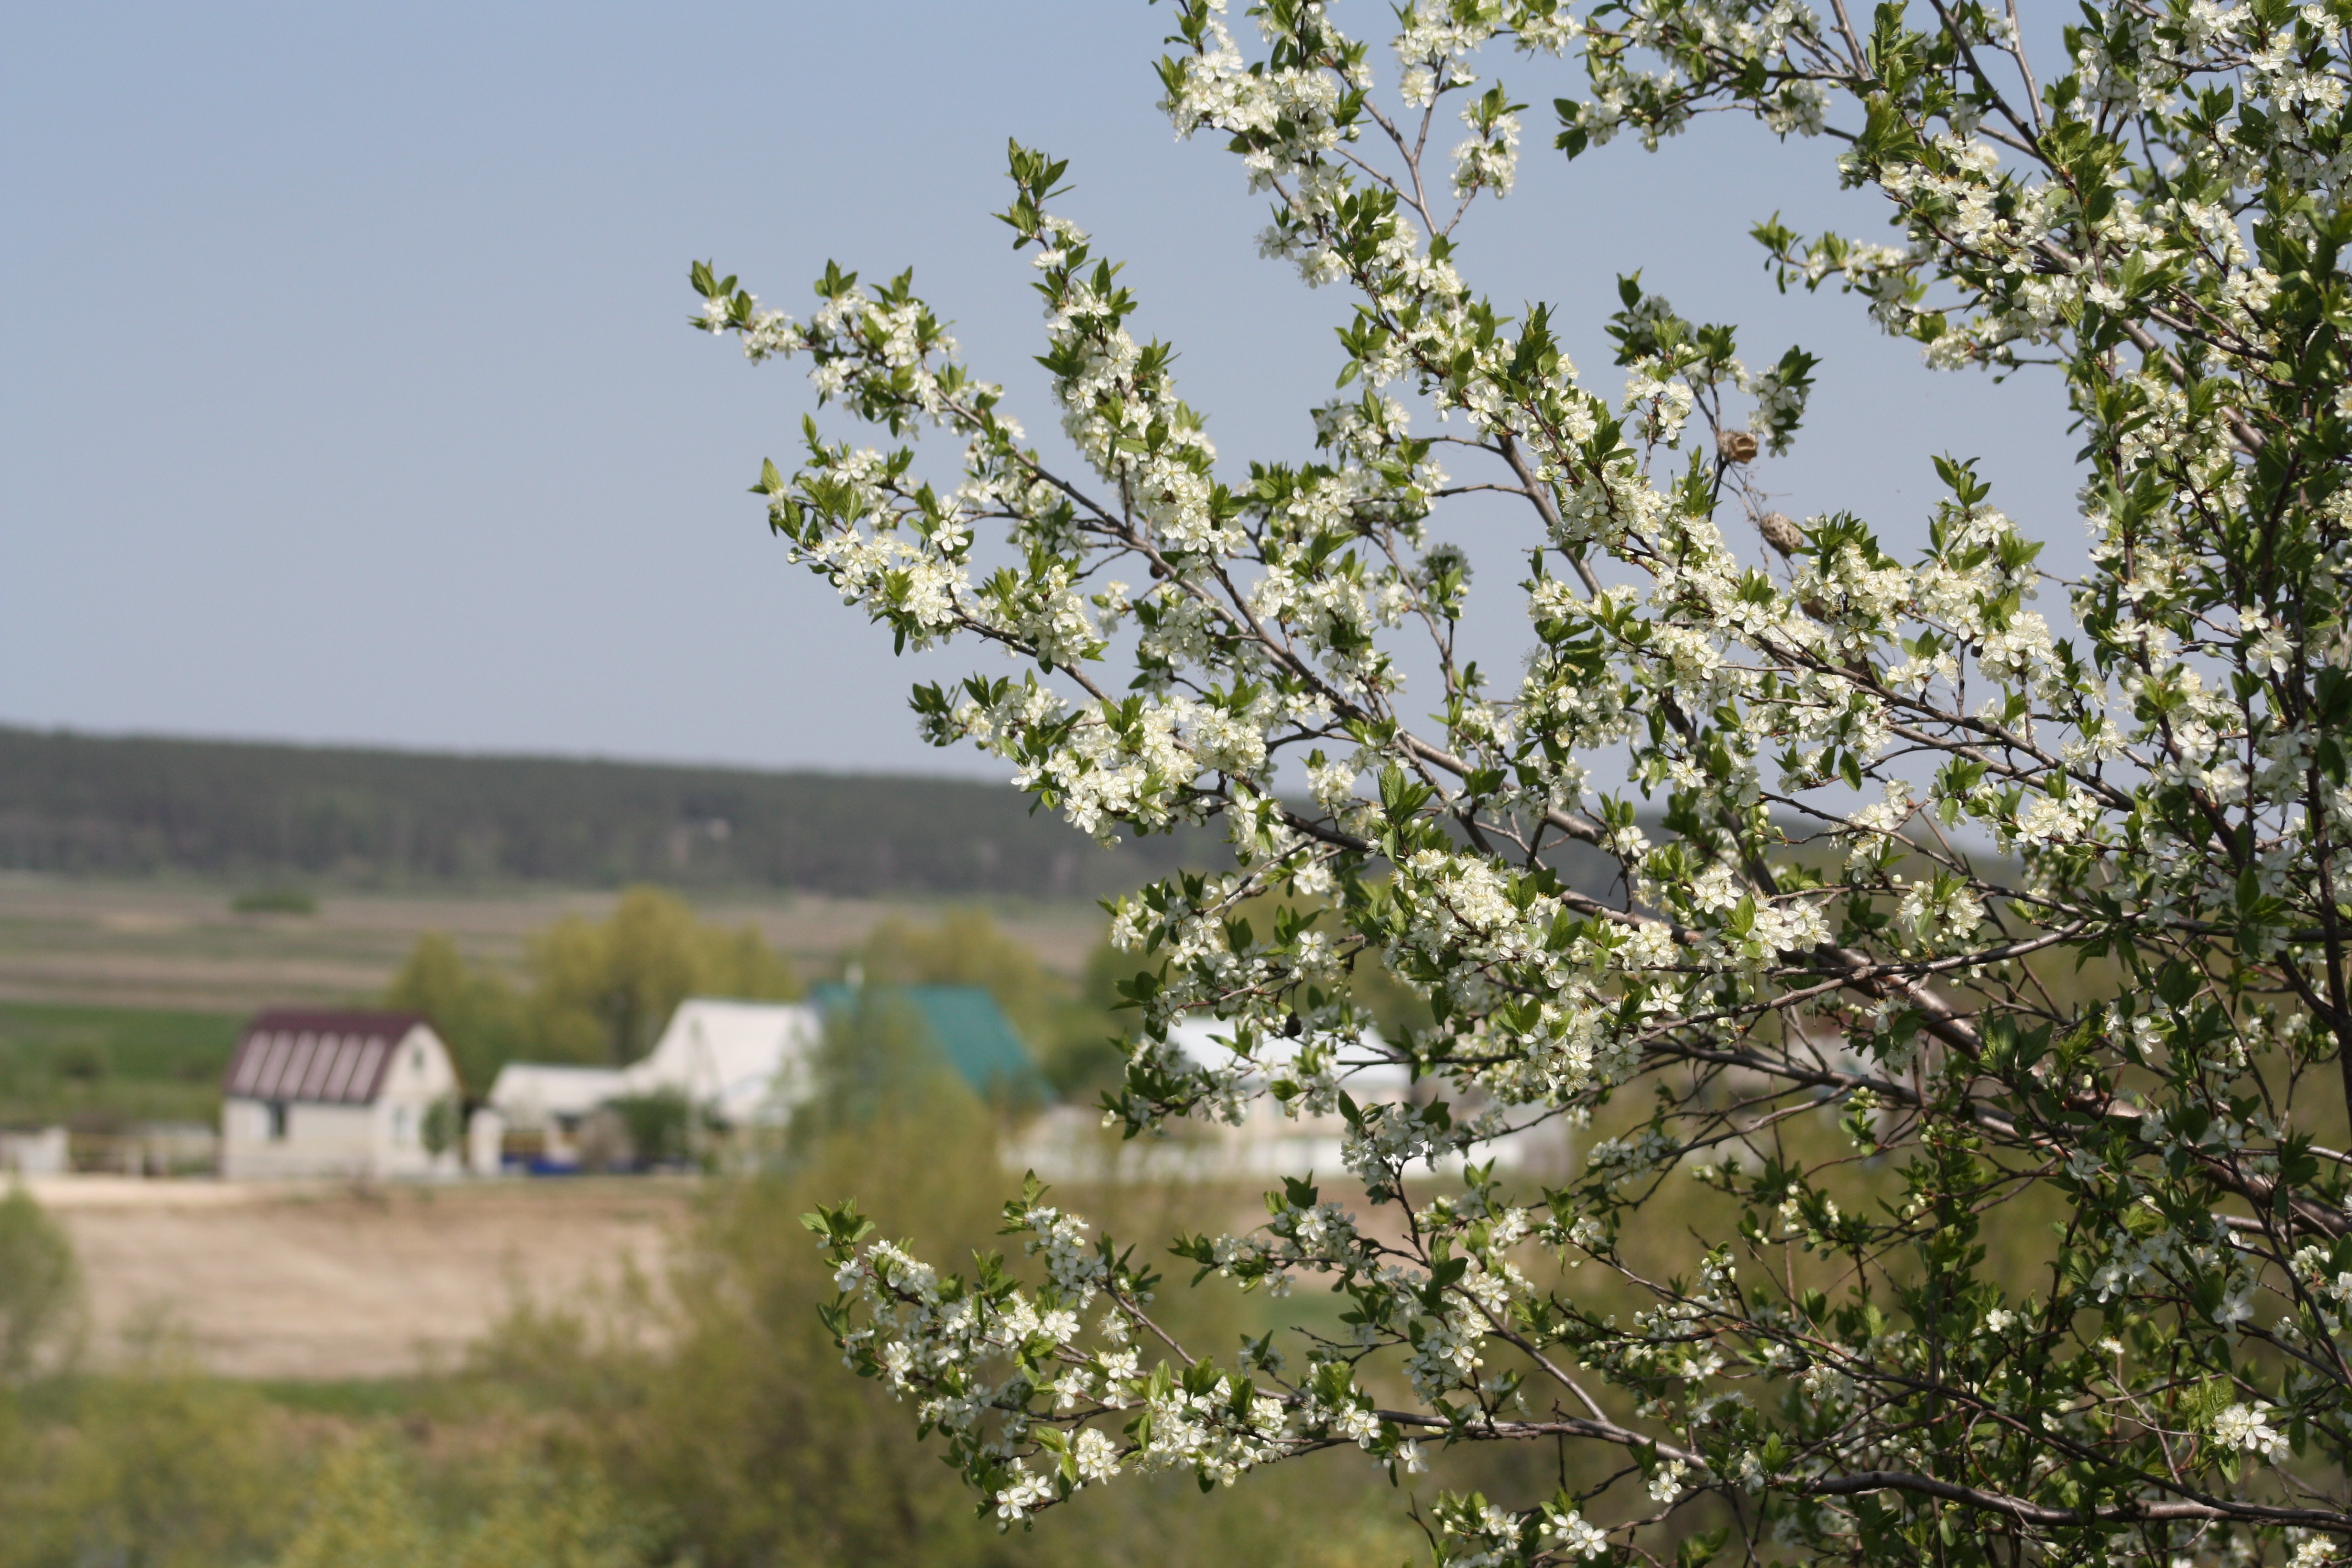
landscape, tree, nature, branch, blossom, plant, white, flower, bloom, village, spring, produce, botany, flora, cherry blossom, trees, leaves, shrub, natur, living nature, apple tree, flowering plant